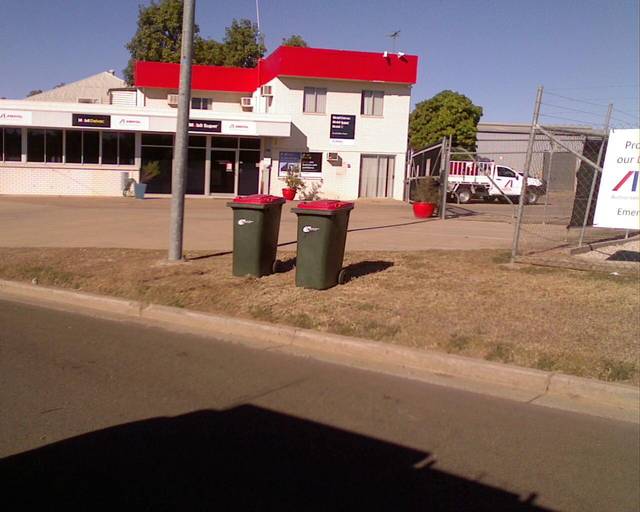
Region: Australia
Coordinates: -23.524, 148.156